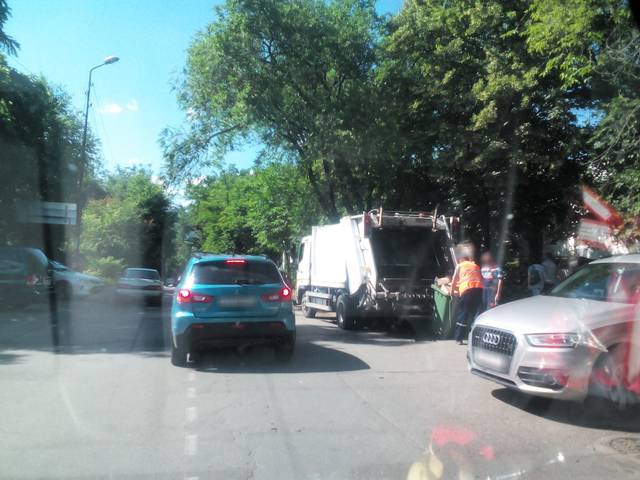
Region: Russia
Coordinates: 44.049, 43.068